Haggin Museum

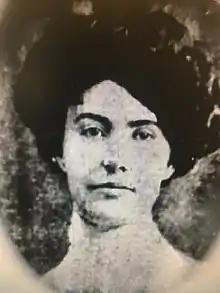
Emma LeDoux, perpetrator of Stockton's infamous "trunk murder of 1906."

Other exhibits focus on Native Americans, the Gold Rush, agriculture in the San Joaquin Valley, historic firefighting equipment, a recreated local flour mill, as well as shipbuilding and other Stockton industries. The displays known as the Storefronts are recreations of businesses and rooms typical of establishments in San Joaquin County between 1890 and 1915, including a one-room schoolhouse and a Chinese herb shop.